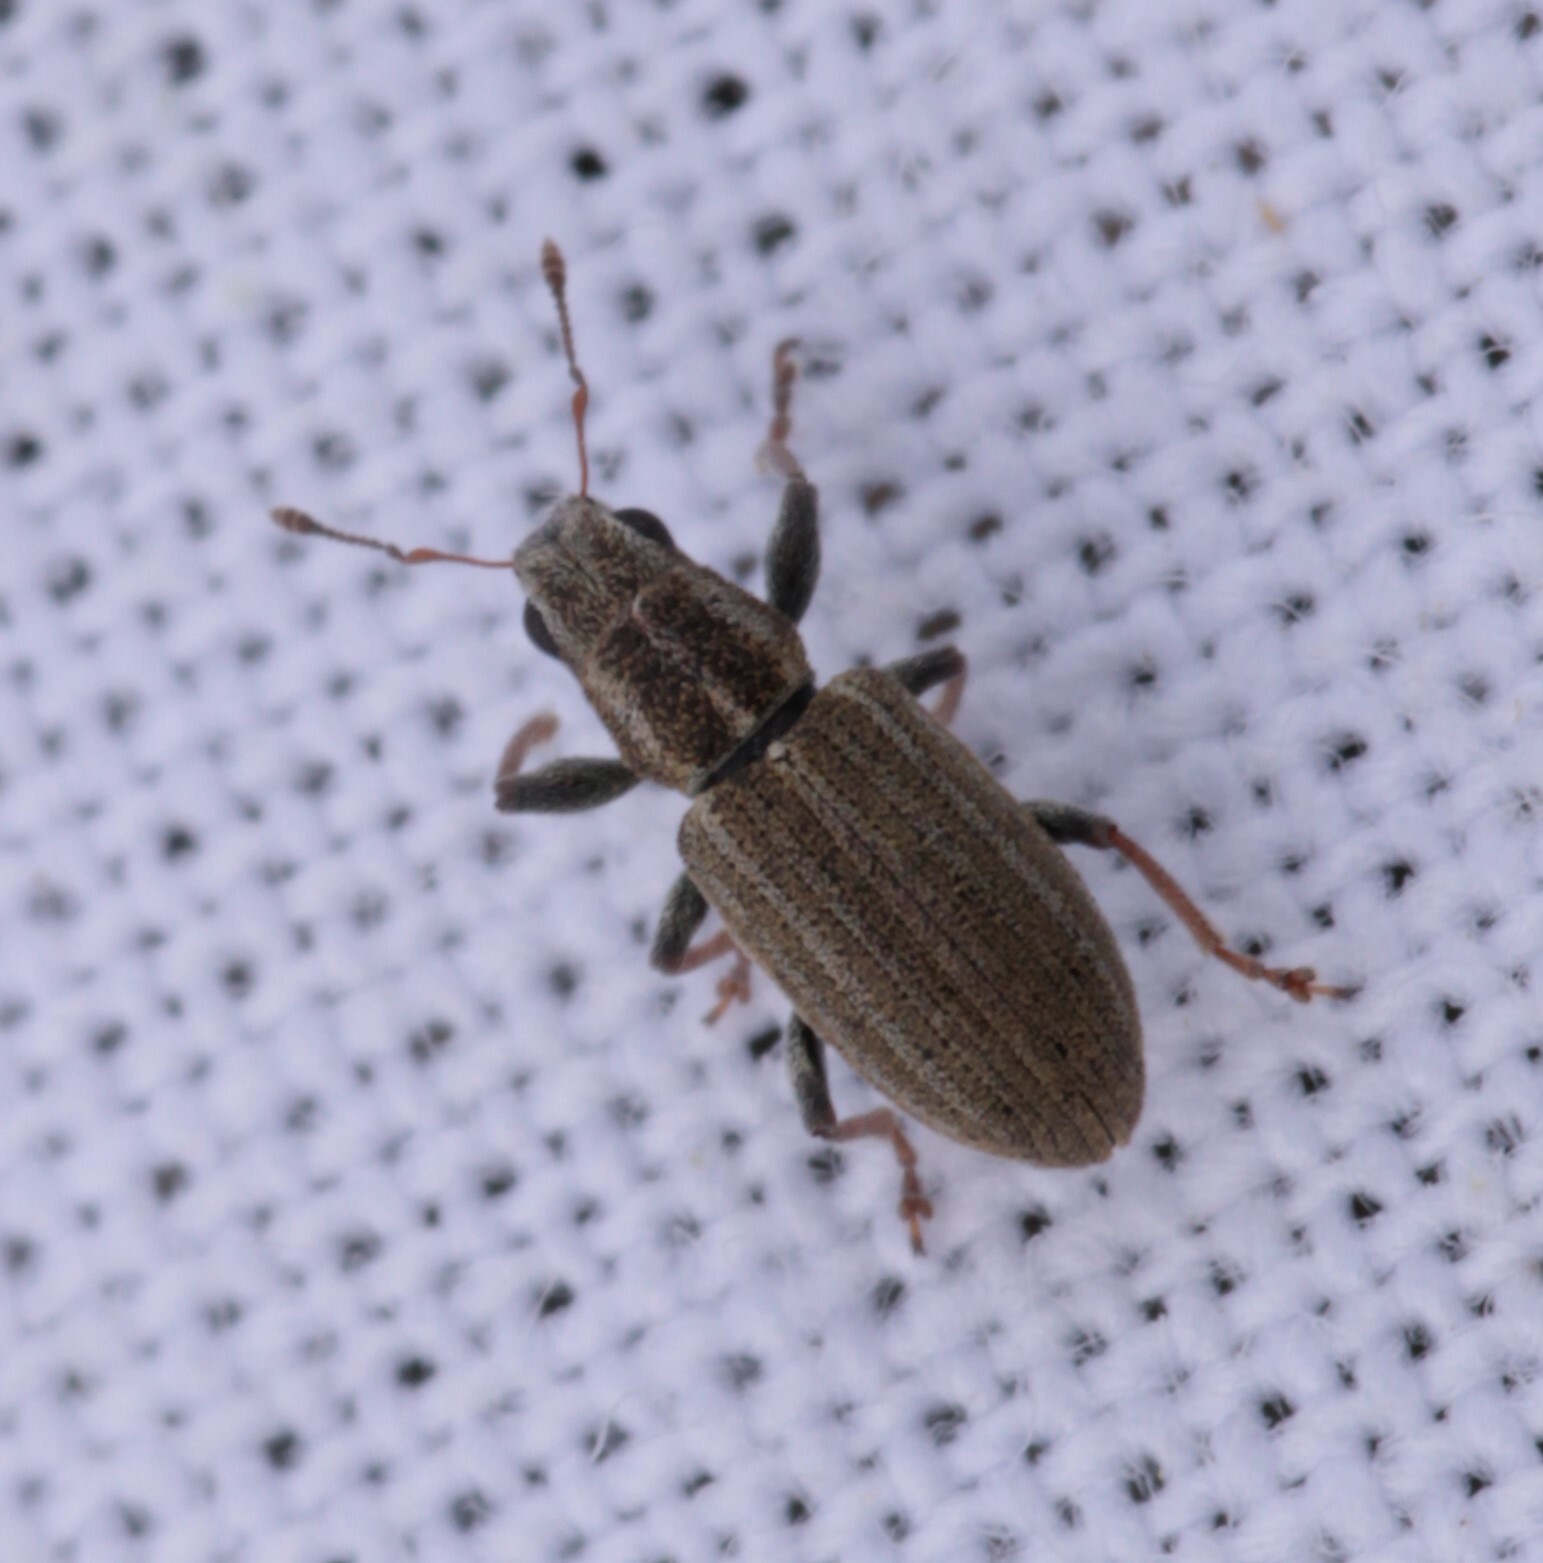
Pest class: pea_leaf_weevil